Zhangbei station

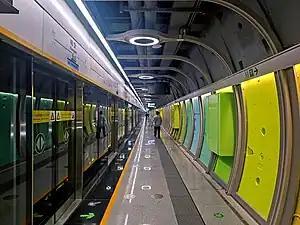
Platform

Zhangbei station is a station on Line 14 of Shenzhen Metro in Shenzhen, Guangdong, China, which opened on 28 October 2022. It is located in Longgang District.